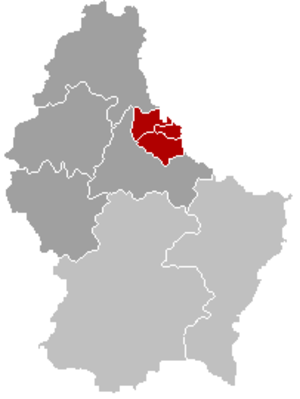
Vianden (kanton)
Kort over Luxembourg hvor kantonen Vianden er markeret
Vianden er en kanton i distriktet Diekirch i Luxembourg. Kantonen ligger i de nordvestlige dele af landet og har et areal på 54,08 km² og er Luxembourgs mindste kanton. I 2005 havde kantonen 3.962 indbyggere og det administrative center ligger i byen Vianden.